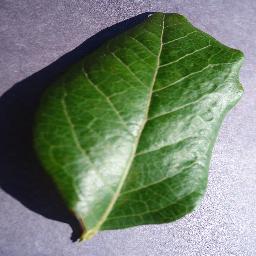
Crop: blueberry
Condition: healthy